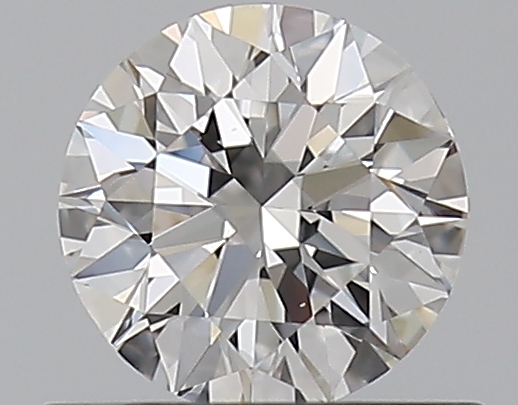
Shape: round
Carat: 0.5
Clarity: VS1
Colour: E
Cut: EX
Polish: EX
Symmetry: VG
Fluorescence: N
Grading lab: GIA
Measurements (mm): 5.02 x 5.06 x 3.16